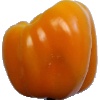
Label: yellow_pepper